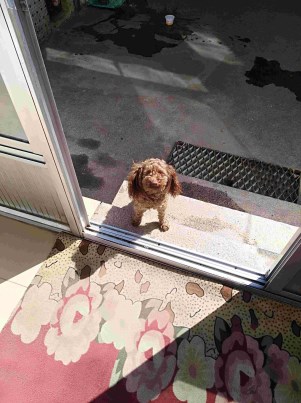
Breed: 7449-n000128-teddy